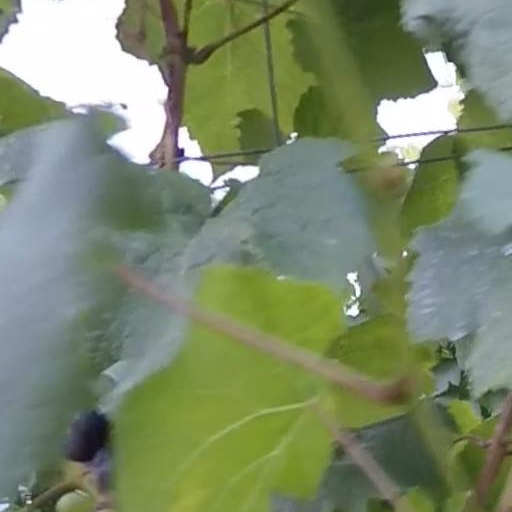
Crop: grape